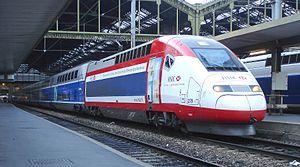
TGV Duplex avec livrée publicitaire HSBC à Paris-Gare de Lyon
Certaines entreprises ferroviaires mettent à disposition leurs locomotives comme support publicitaire. Cette façon de faire procure un revenu lucratif non négligeable.